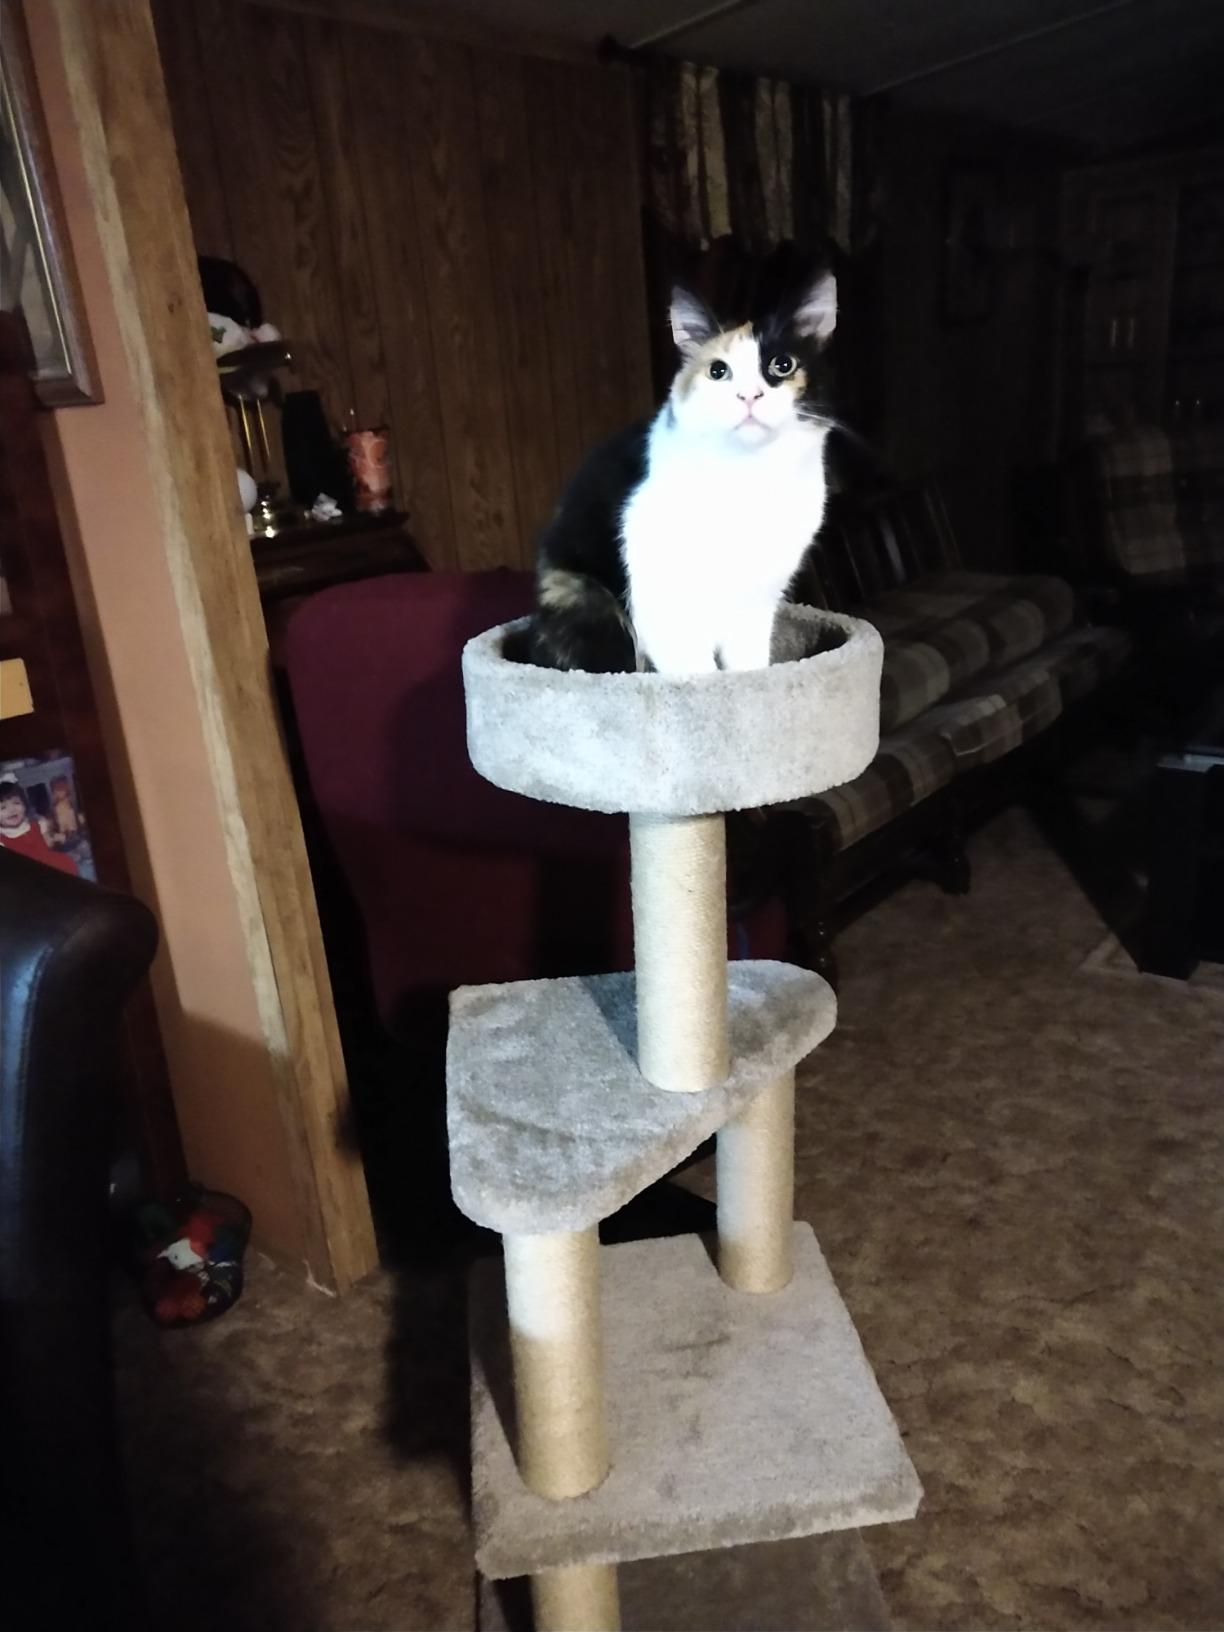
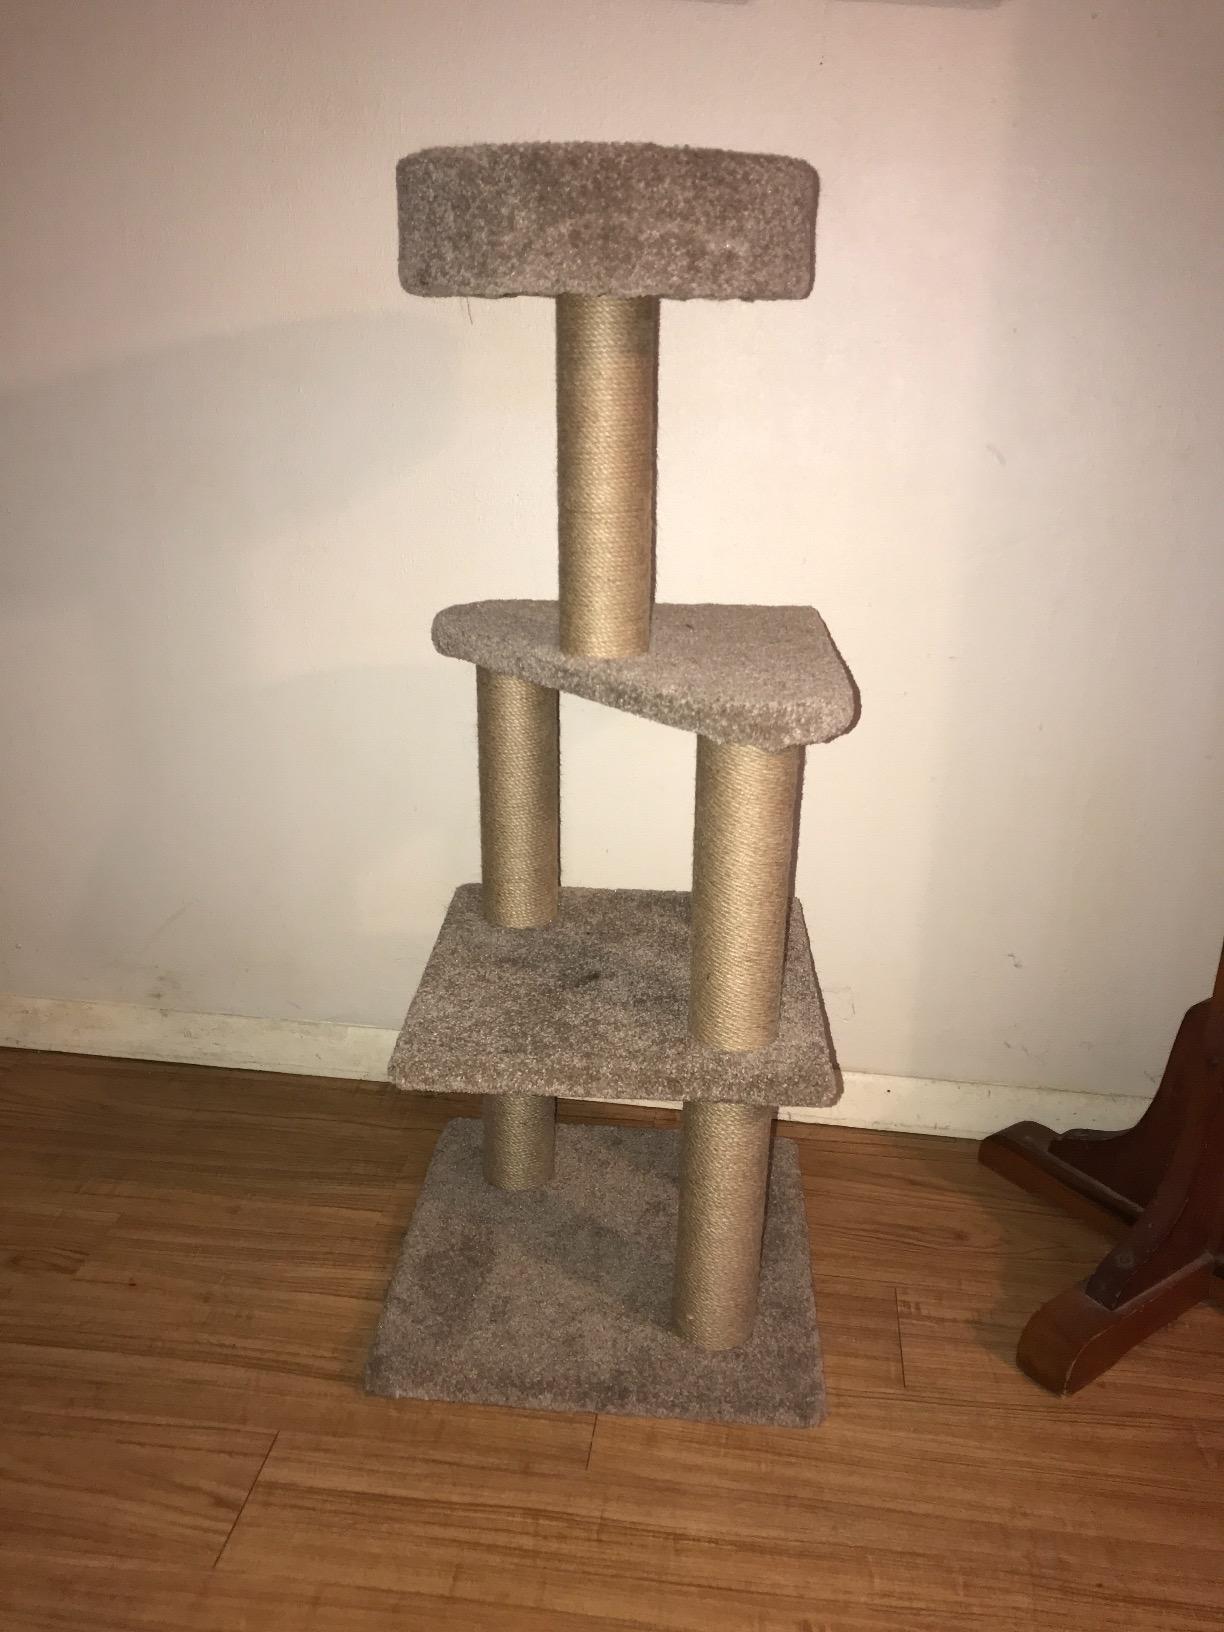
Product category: items_cat tree
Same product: yes